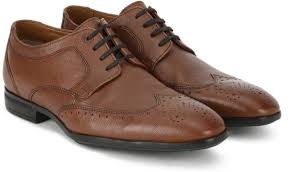
Label: Brogue